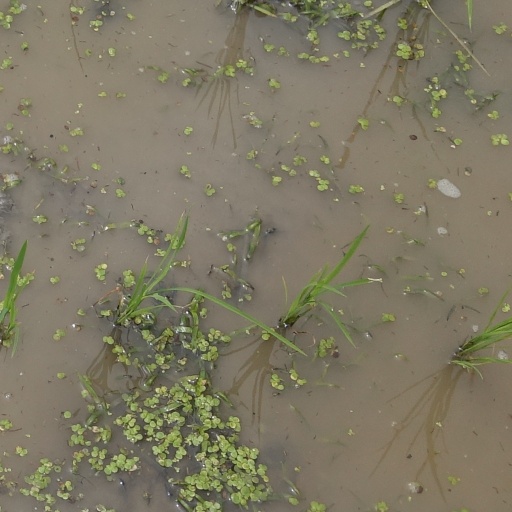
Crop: rice